Tsushima Strait

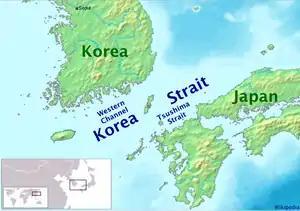
The map of the Tsushima strait

The strait is the channel to the east and southeast of Tsushima Island, with the Japanese islands of Honshu to the east and northeast, and Kyushu and the Gotō Islands to the south and southeast. It is narrowest south-east of Shimono-shima, the south end of Tsushima Island proper, constricted there by nearby Iki Island, which lies wholly in the strait near the tip of Honshu. South of that point Japan's Inland Sea mingles its waters through the narrow Kanmon Strait between Honshu and Kyushu, with those of the Eastern Channel, making for some of the busiest sea lanes in the world.